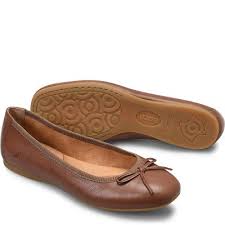
Label: Ballet Flat